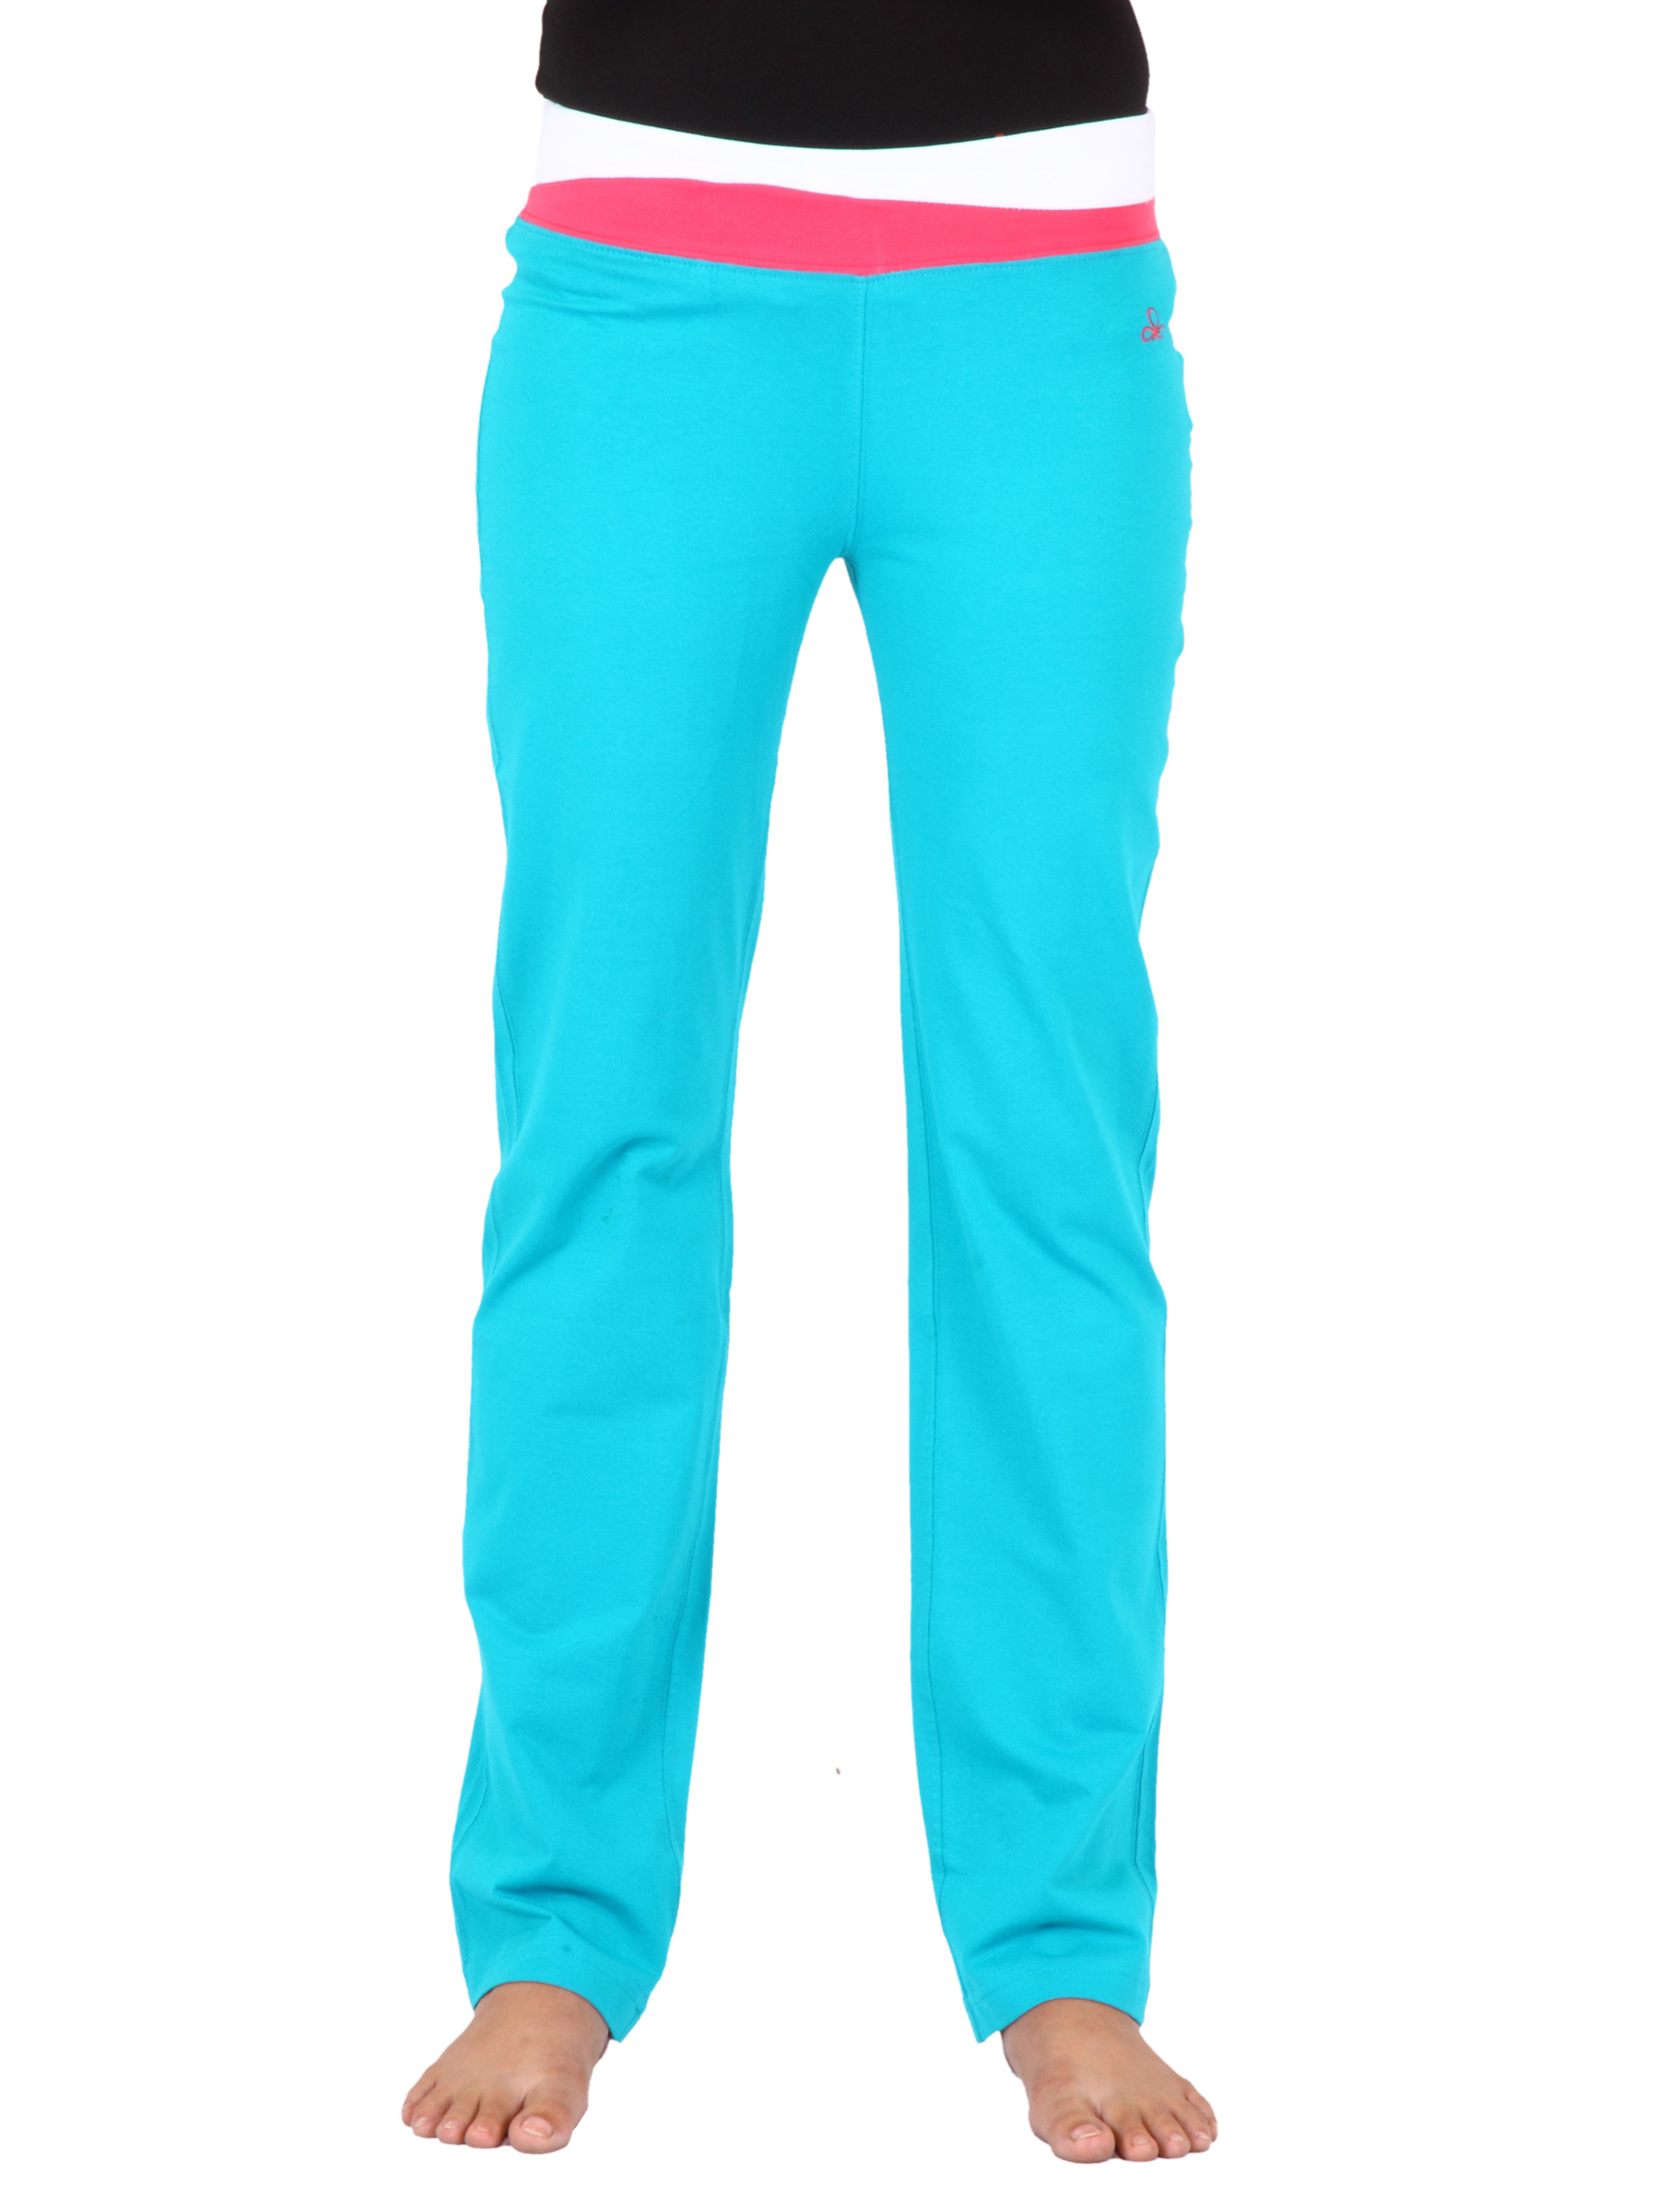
Urban Yoga Women Solid Blue Track Pants
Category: Apparel / Bottomwear / Track Pants
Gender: Women
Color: Blue
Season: Fall 2011
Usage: Sports